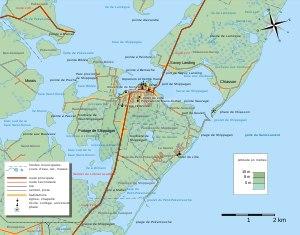
Shippagan est une ville portuaire et universitaire canadienne située dans la région de la péninsule acadienne et le comté de Gloucester, dans le Nord-Est du Nouveau-Brunswick. Elle est la capitale de la pêche commerciale au Nouveau-Brunswick.